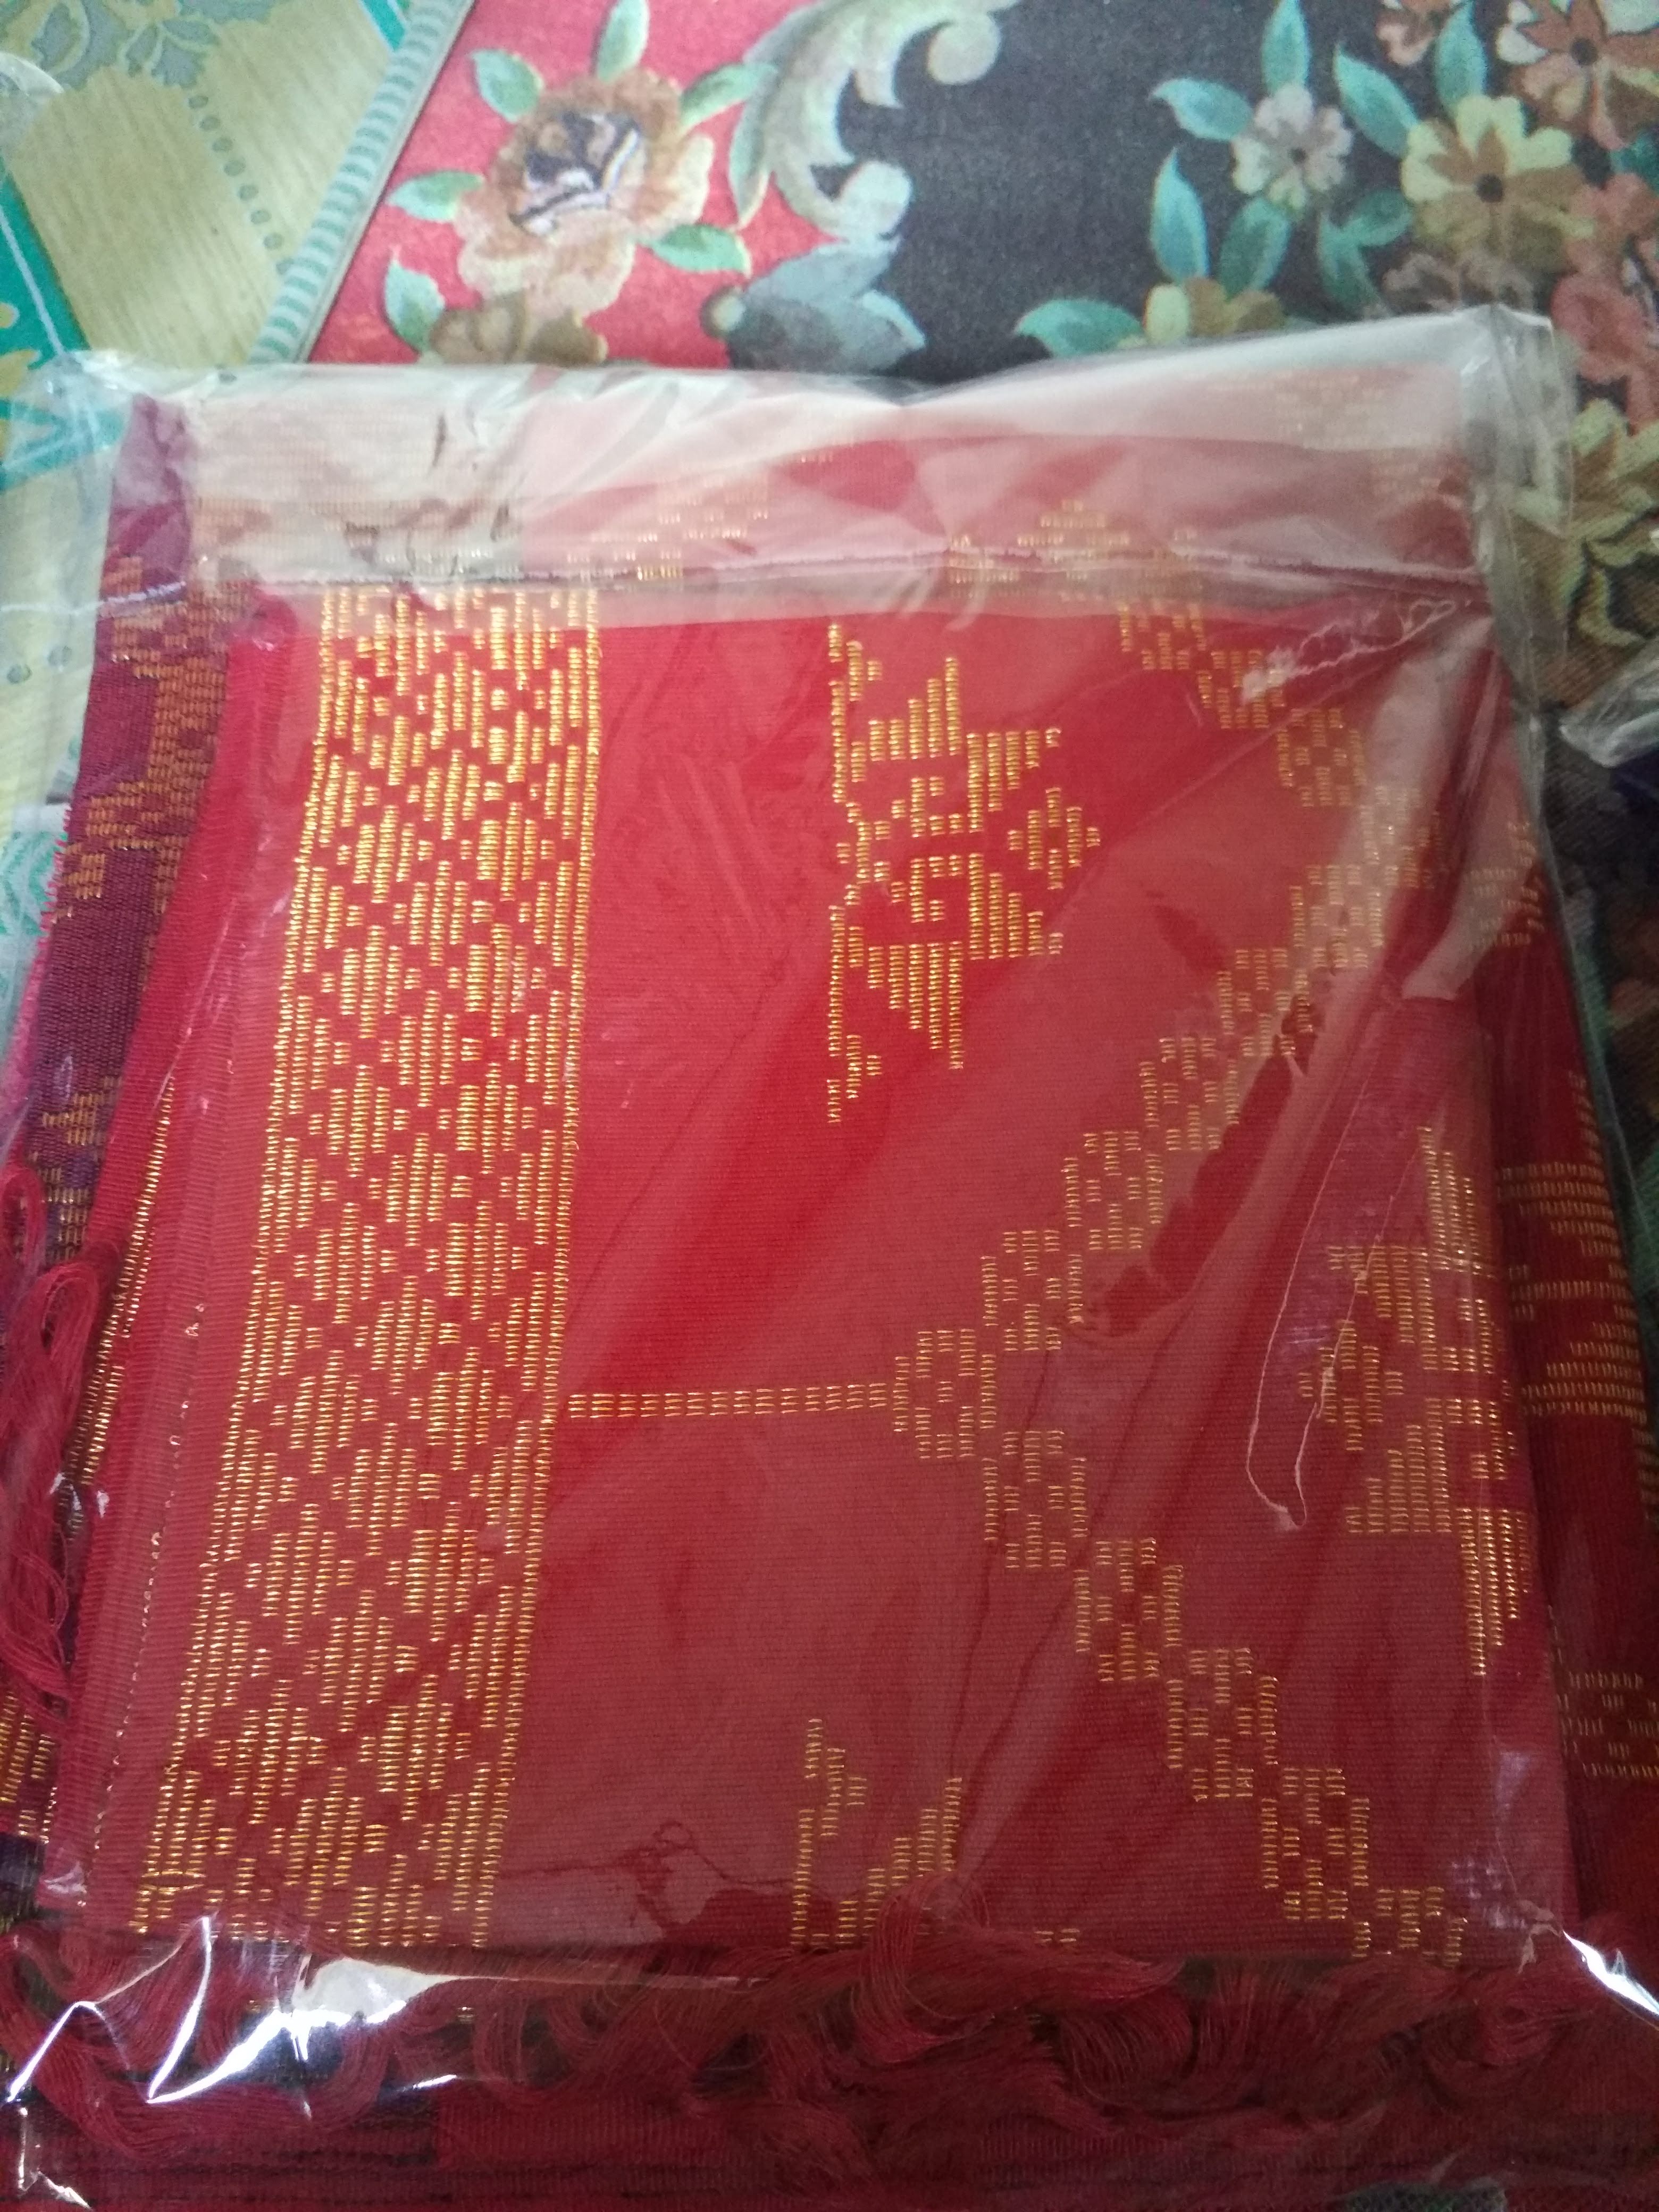
cloth, pink, red, textile, maroon, magenta, tablecloth, material, peach, bed sheet, linens, patchwork